Christopher C. Layman Law Office

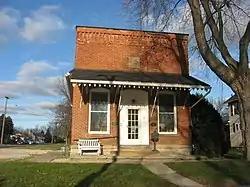
Front of the office

The Christopher C. Layman Law Office is a historic commercial building in the village of Woodville in the northern part of the U.S. state of Ohio. Built in the late nineteenth century, it has been used for multiple purposes, and it has been designated a historic site.